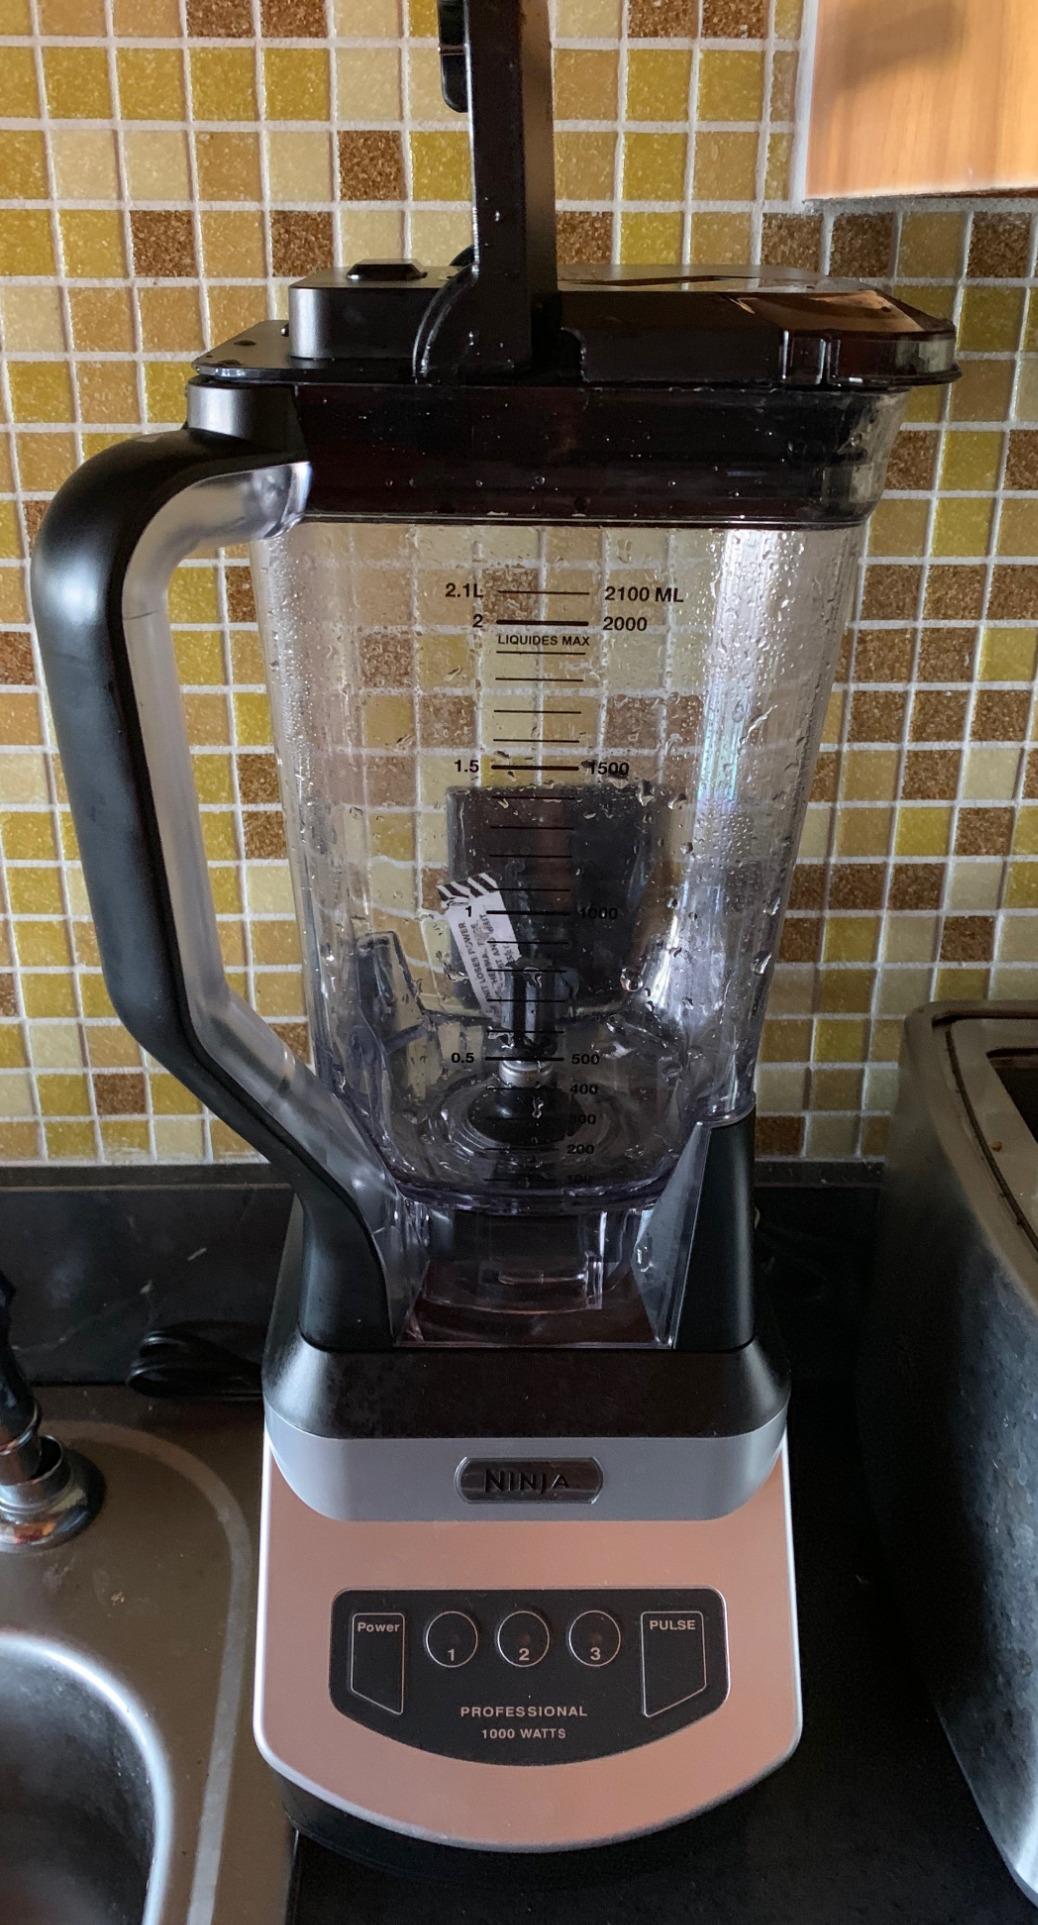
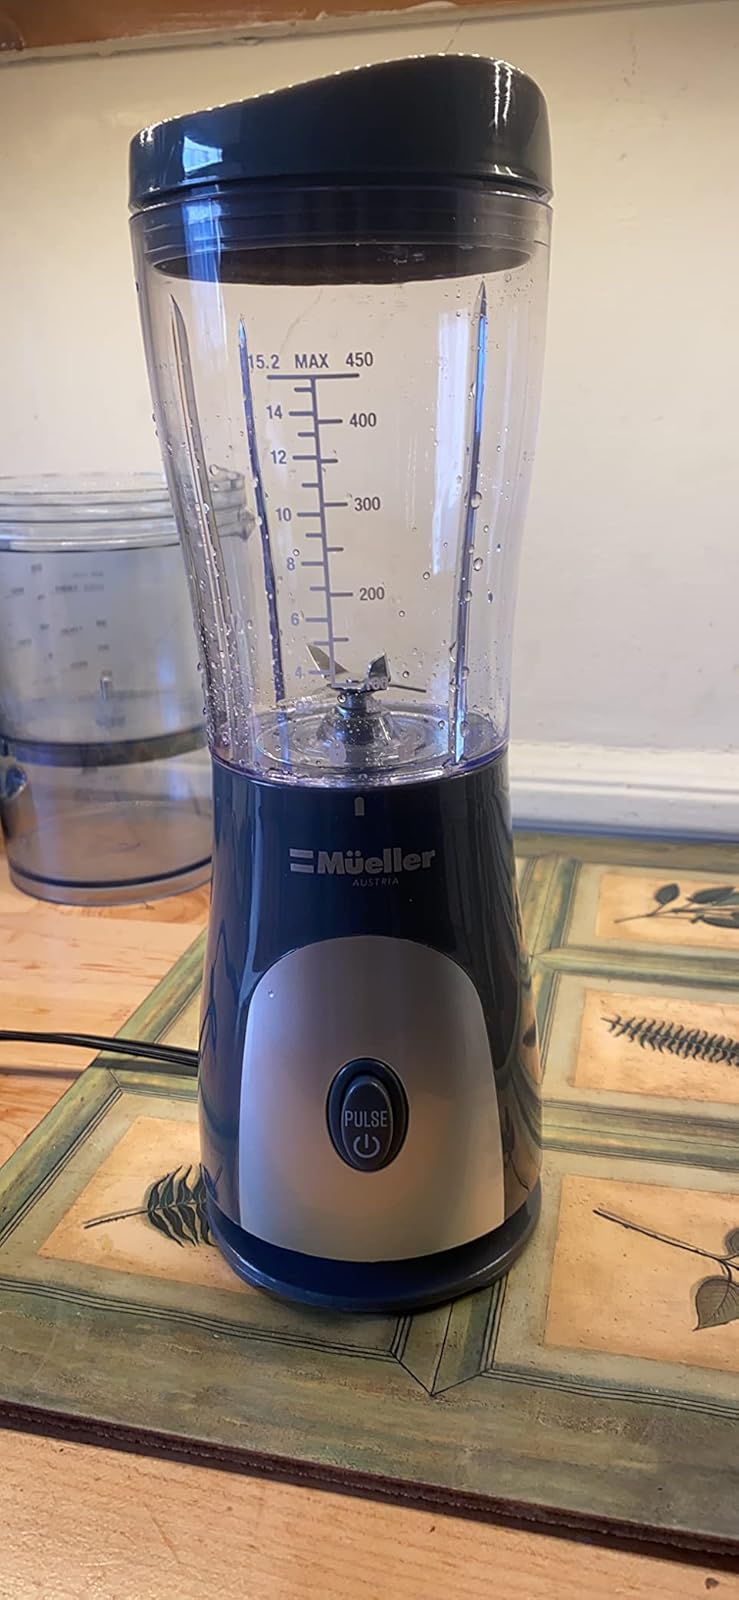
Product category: items_blender
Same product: no